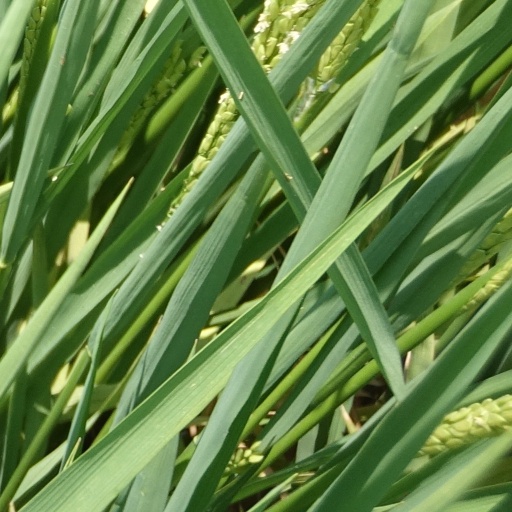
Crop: rice